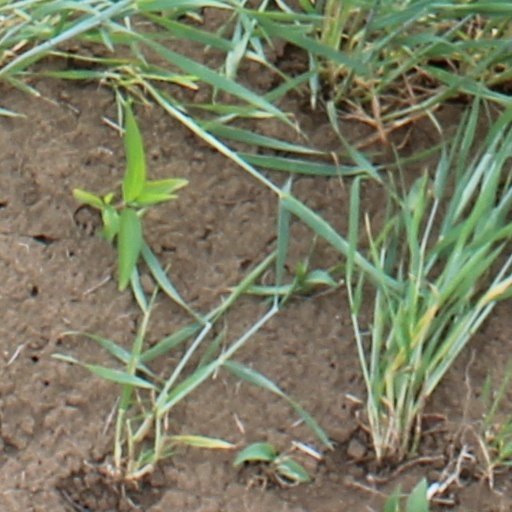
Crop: wheat